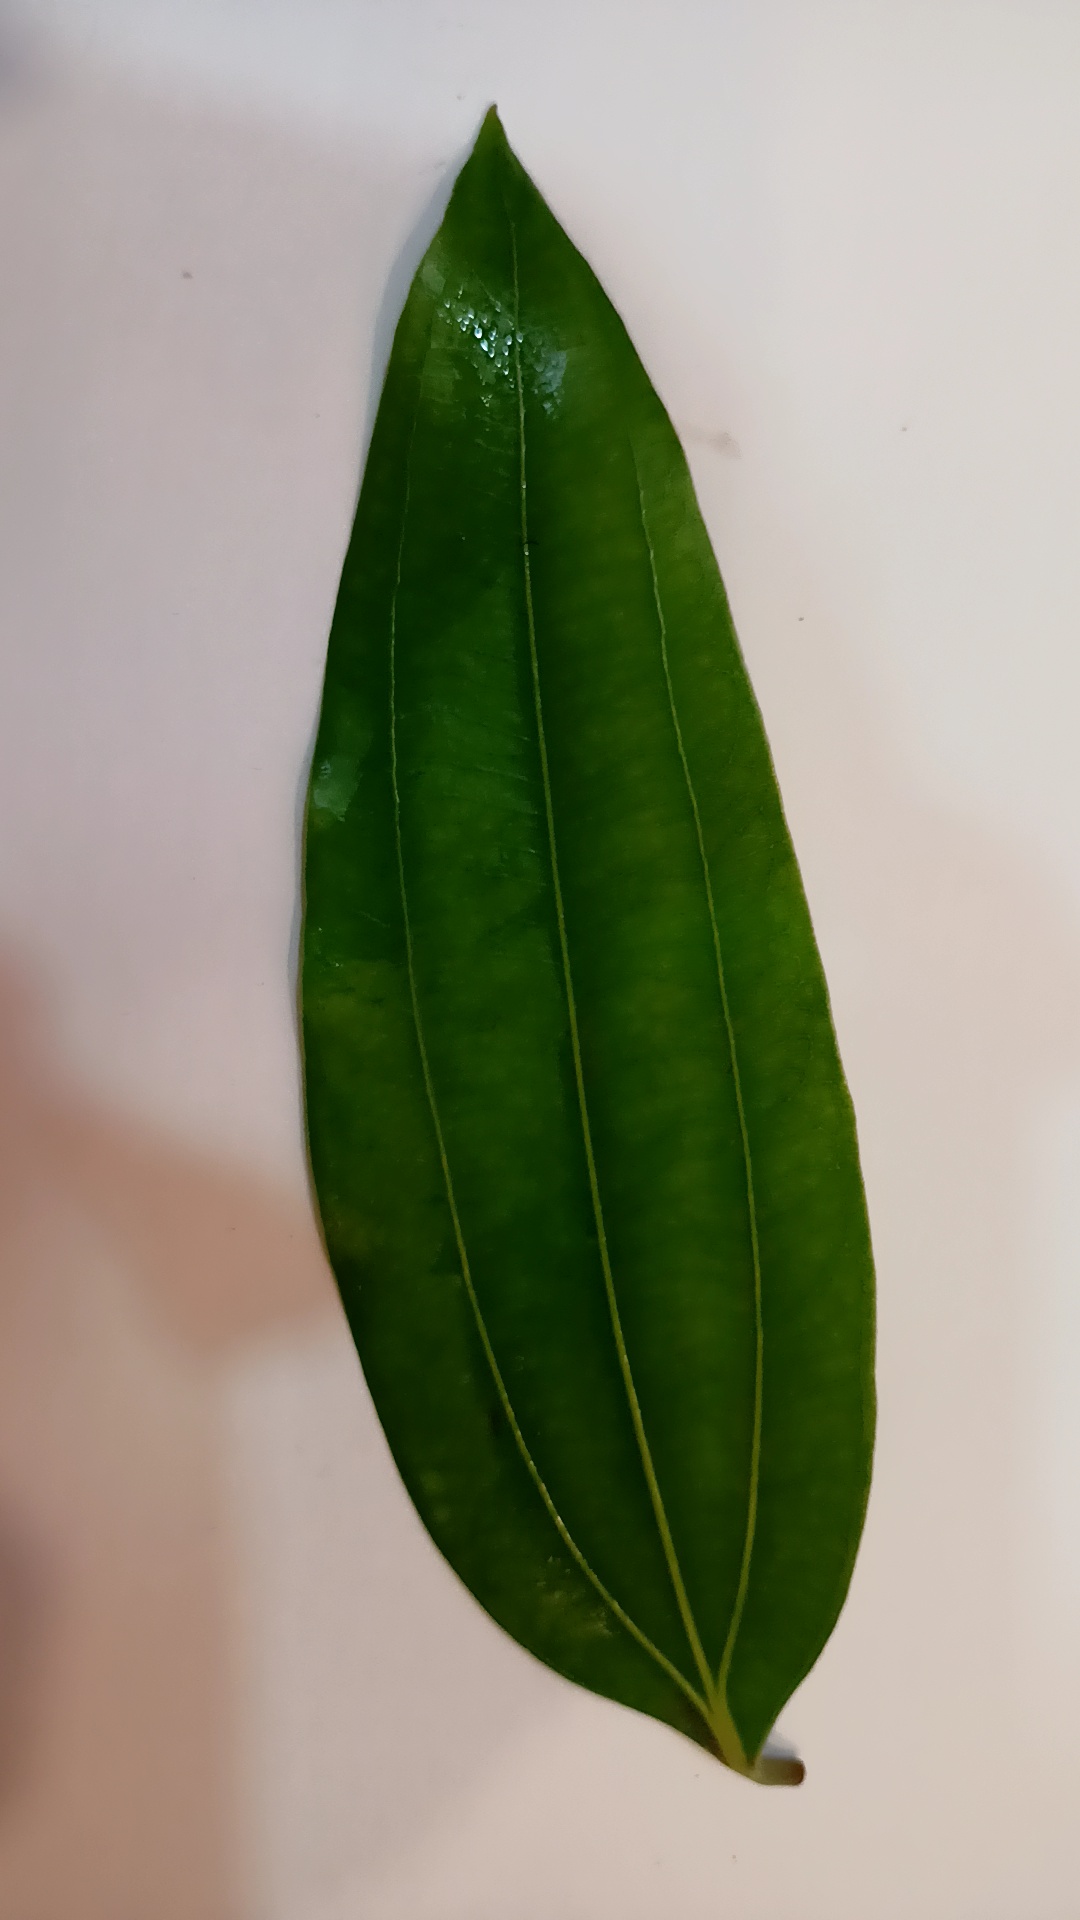
Label: Healthy